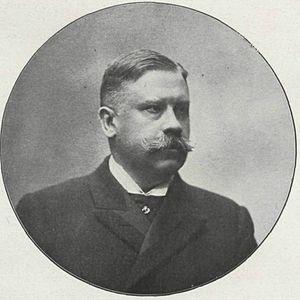
Cet article dresse la liste des présidents du gouvernement d’Espagne ou leur équivalent depuis 1705.
Raimundo Fernández Villaverde y García del Rivero, né à Madrid le 20 janvier 1848 et mort à Madrid le 15 juillet 1905, est un avocat et homme d'État espagnol. Il fut à deux reprises président du conseil des ministres durant le règne d'Alphonse XIII et plusieurs fois ministres, notamment de la Justice, du Budget et de l'outre-mer, sous divers gouvernements formés durant la régence de Marie-Christine d'Autriche et la Restauration bourbonienne.